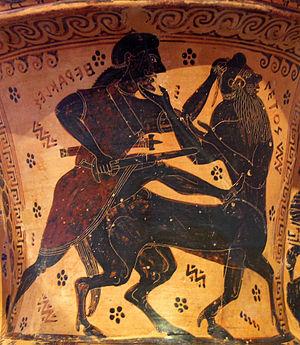
Dans la mythologie grecque, Nessos ou Nessus est un centaure, issu comme la plupart de ses congénères de l'union d'Ixion et Néphélé.